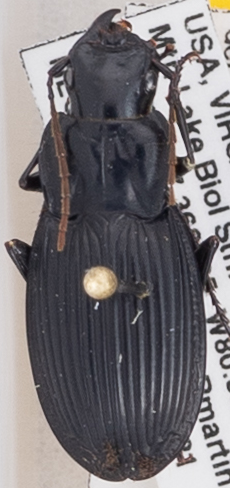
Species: Dicaelus teter
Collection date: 2019-05-21
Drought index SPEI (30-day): -0.62
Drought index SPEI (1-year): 2.09
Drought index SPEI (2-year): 2.09